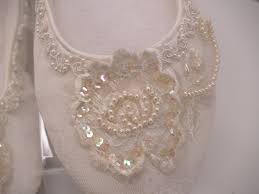
Label: Ballet Flat